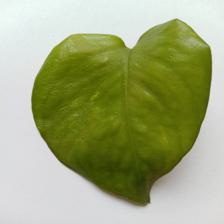
Label: Healthy